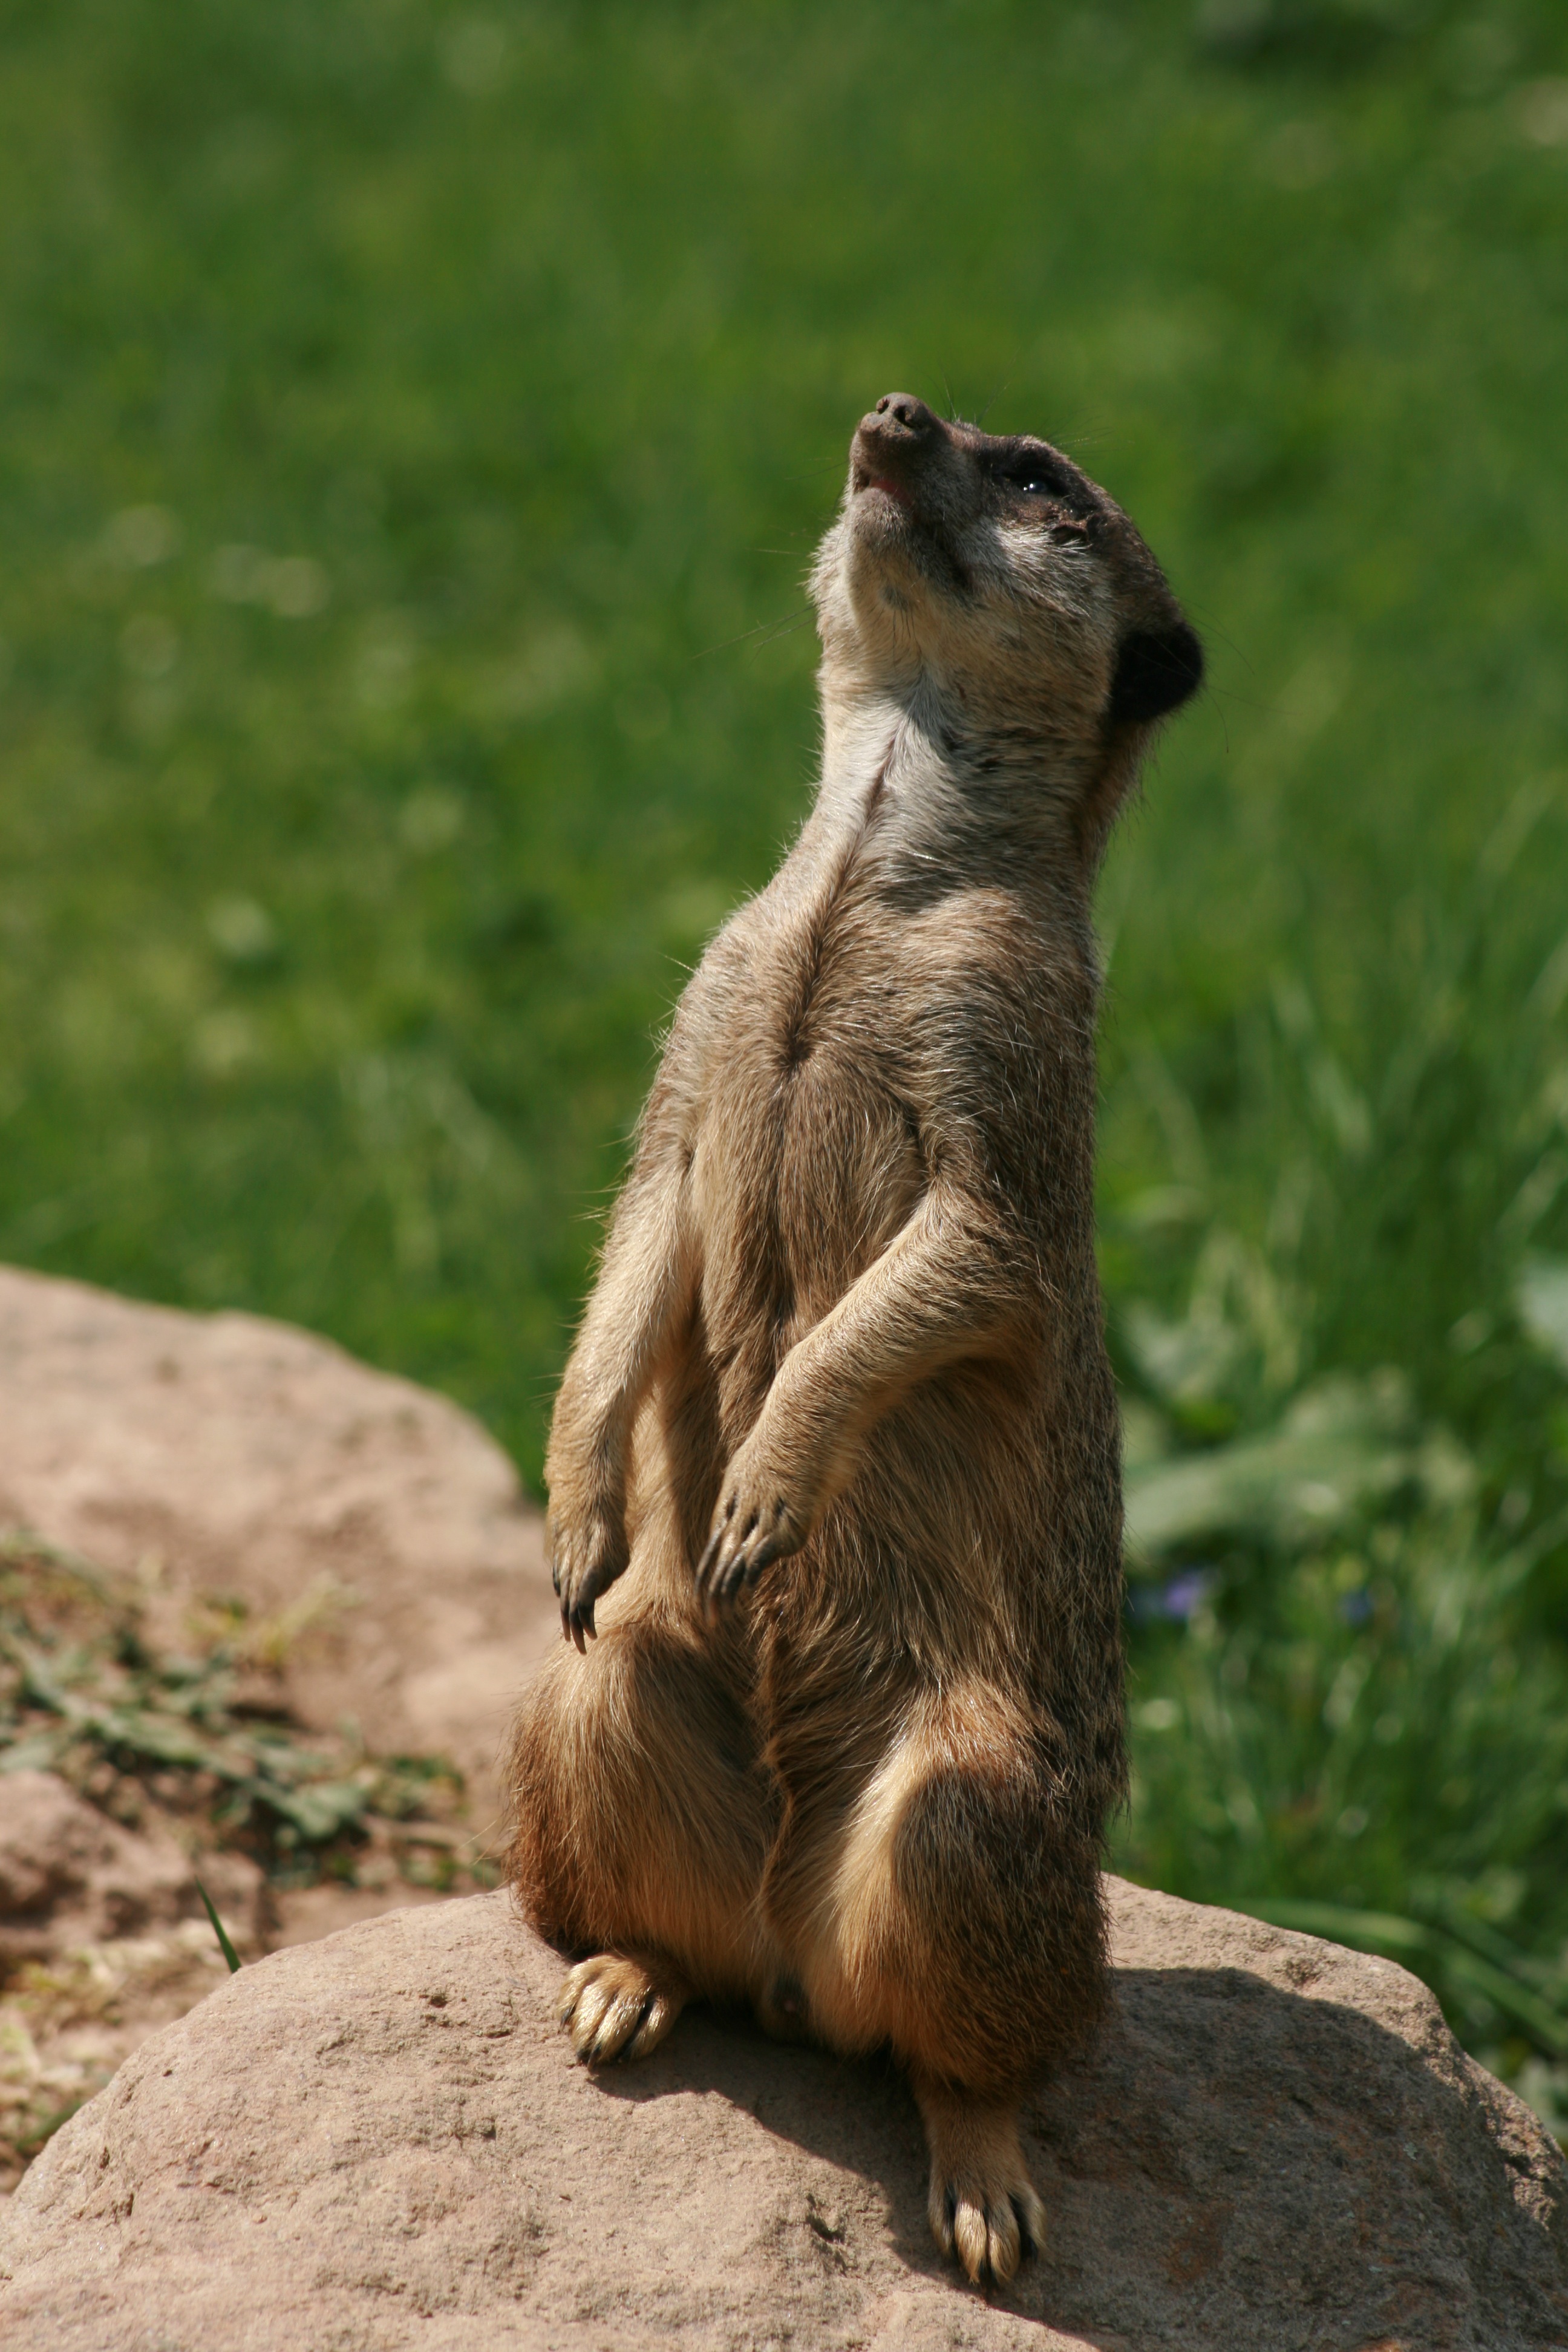
nature, animal, wildlife, zoo, mammal, fauna, whiskers, vertebrate, meerkat, marmot, watchman